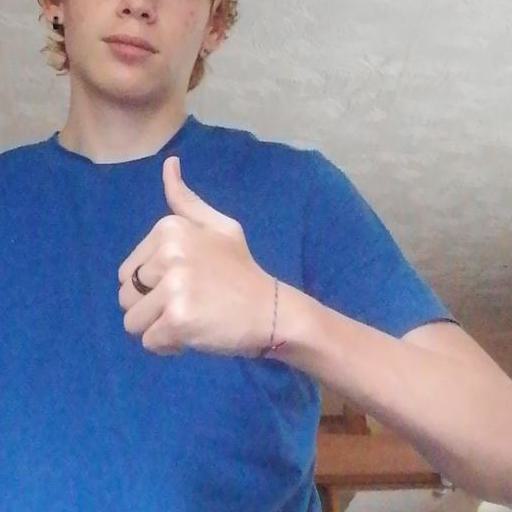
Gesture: like